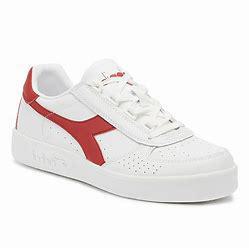
Brand: Diadora
Model: 100